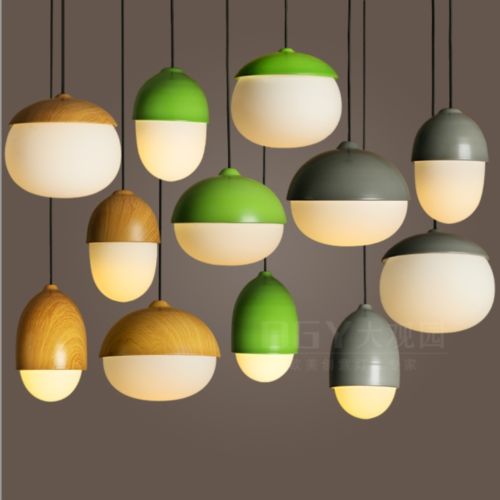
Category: lamp